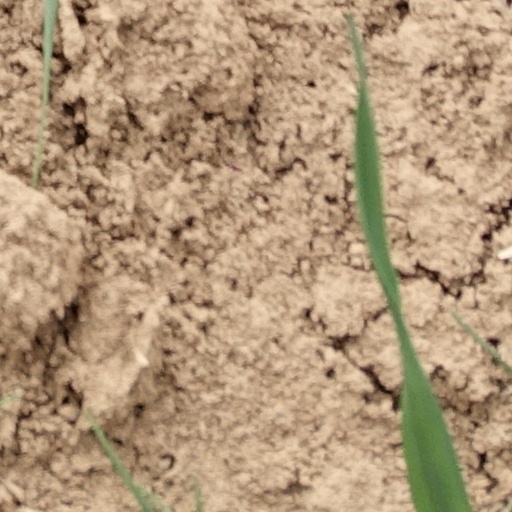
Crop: wheat